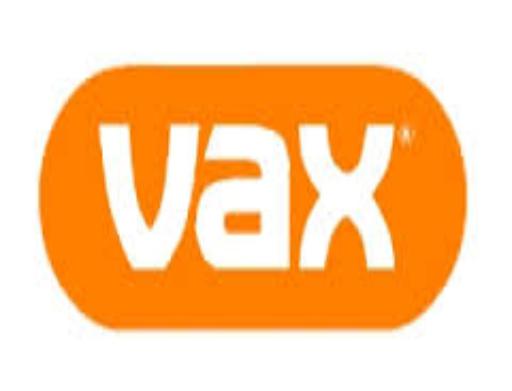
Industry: Electronic